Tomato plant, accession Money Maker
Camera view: tilt-top (135 deg); turntable rotation: 30 degrees
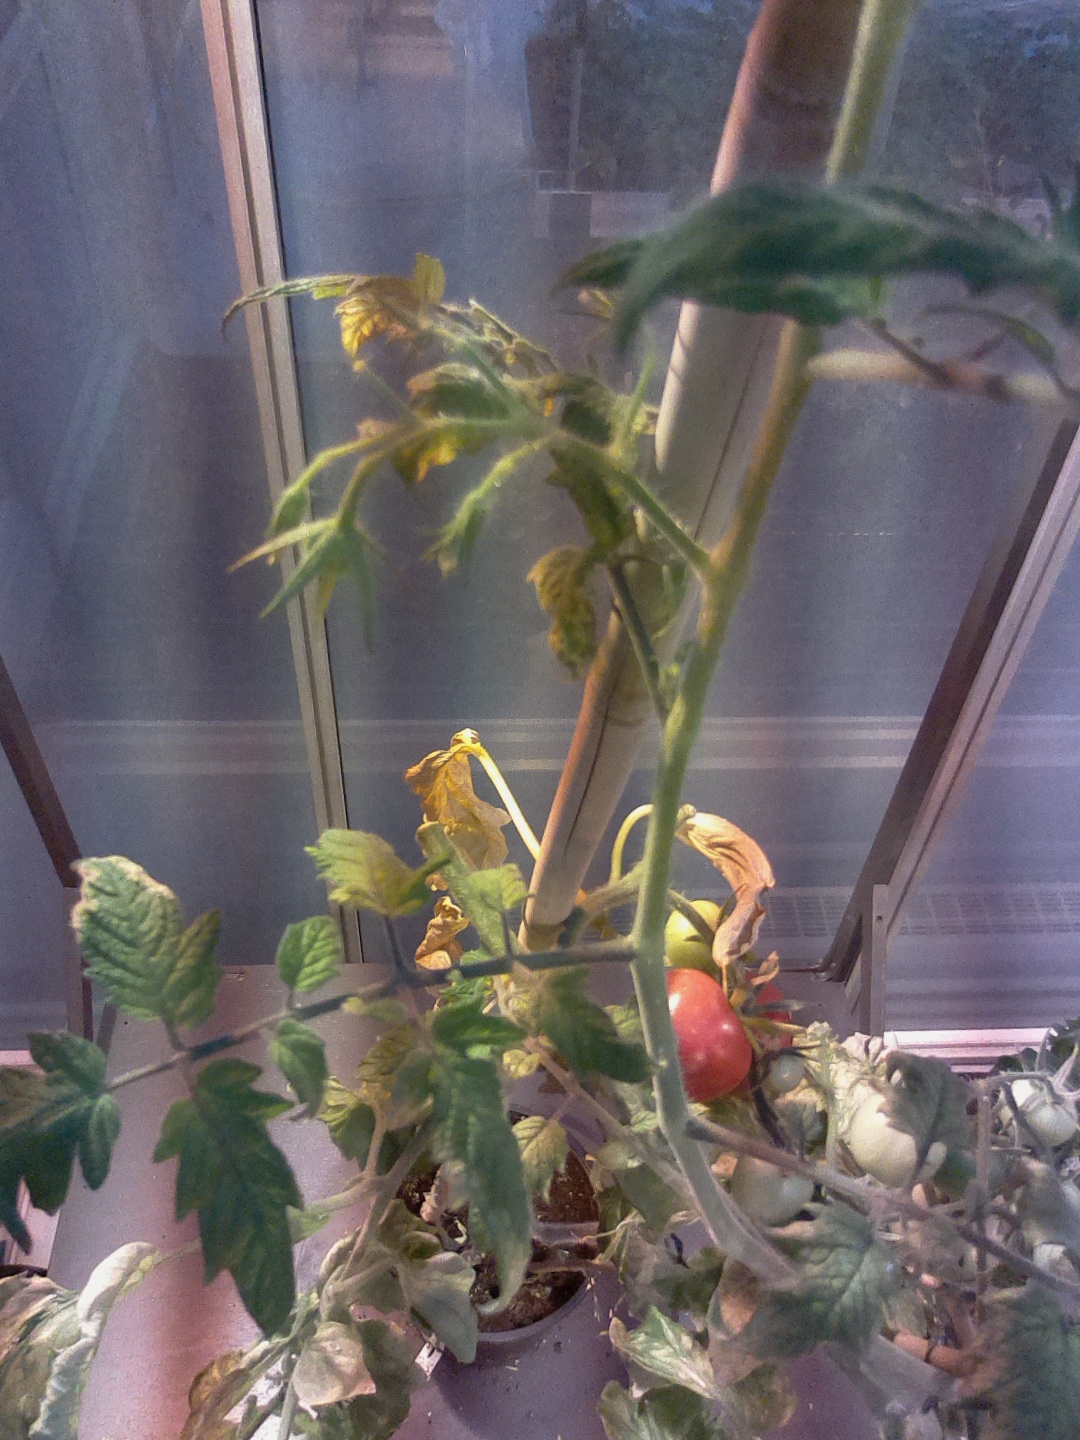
BBCH growth stage 84: 40%-50% of fruits show typical fully ripe color